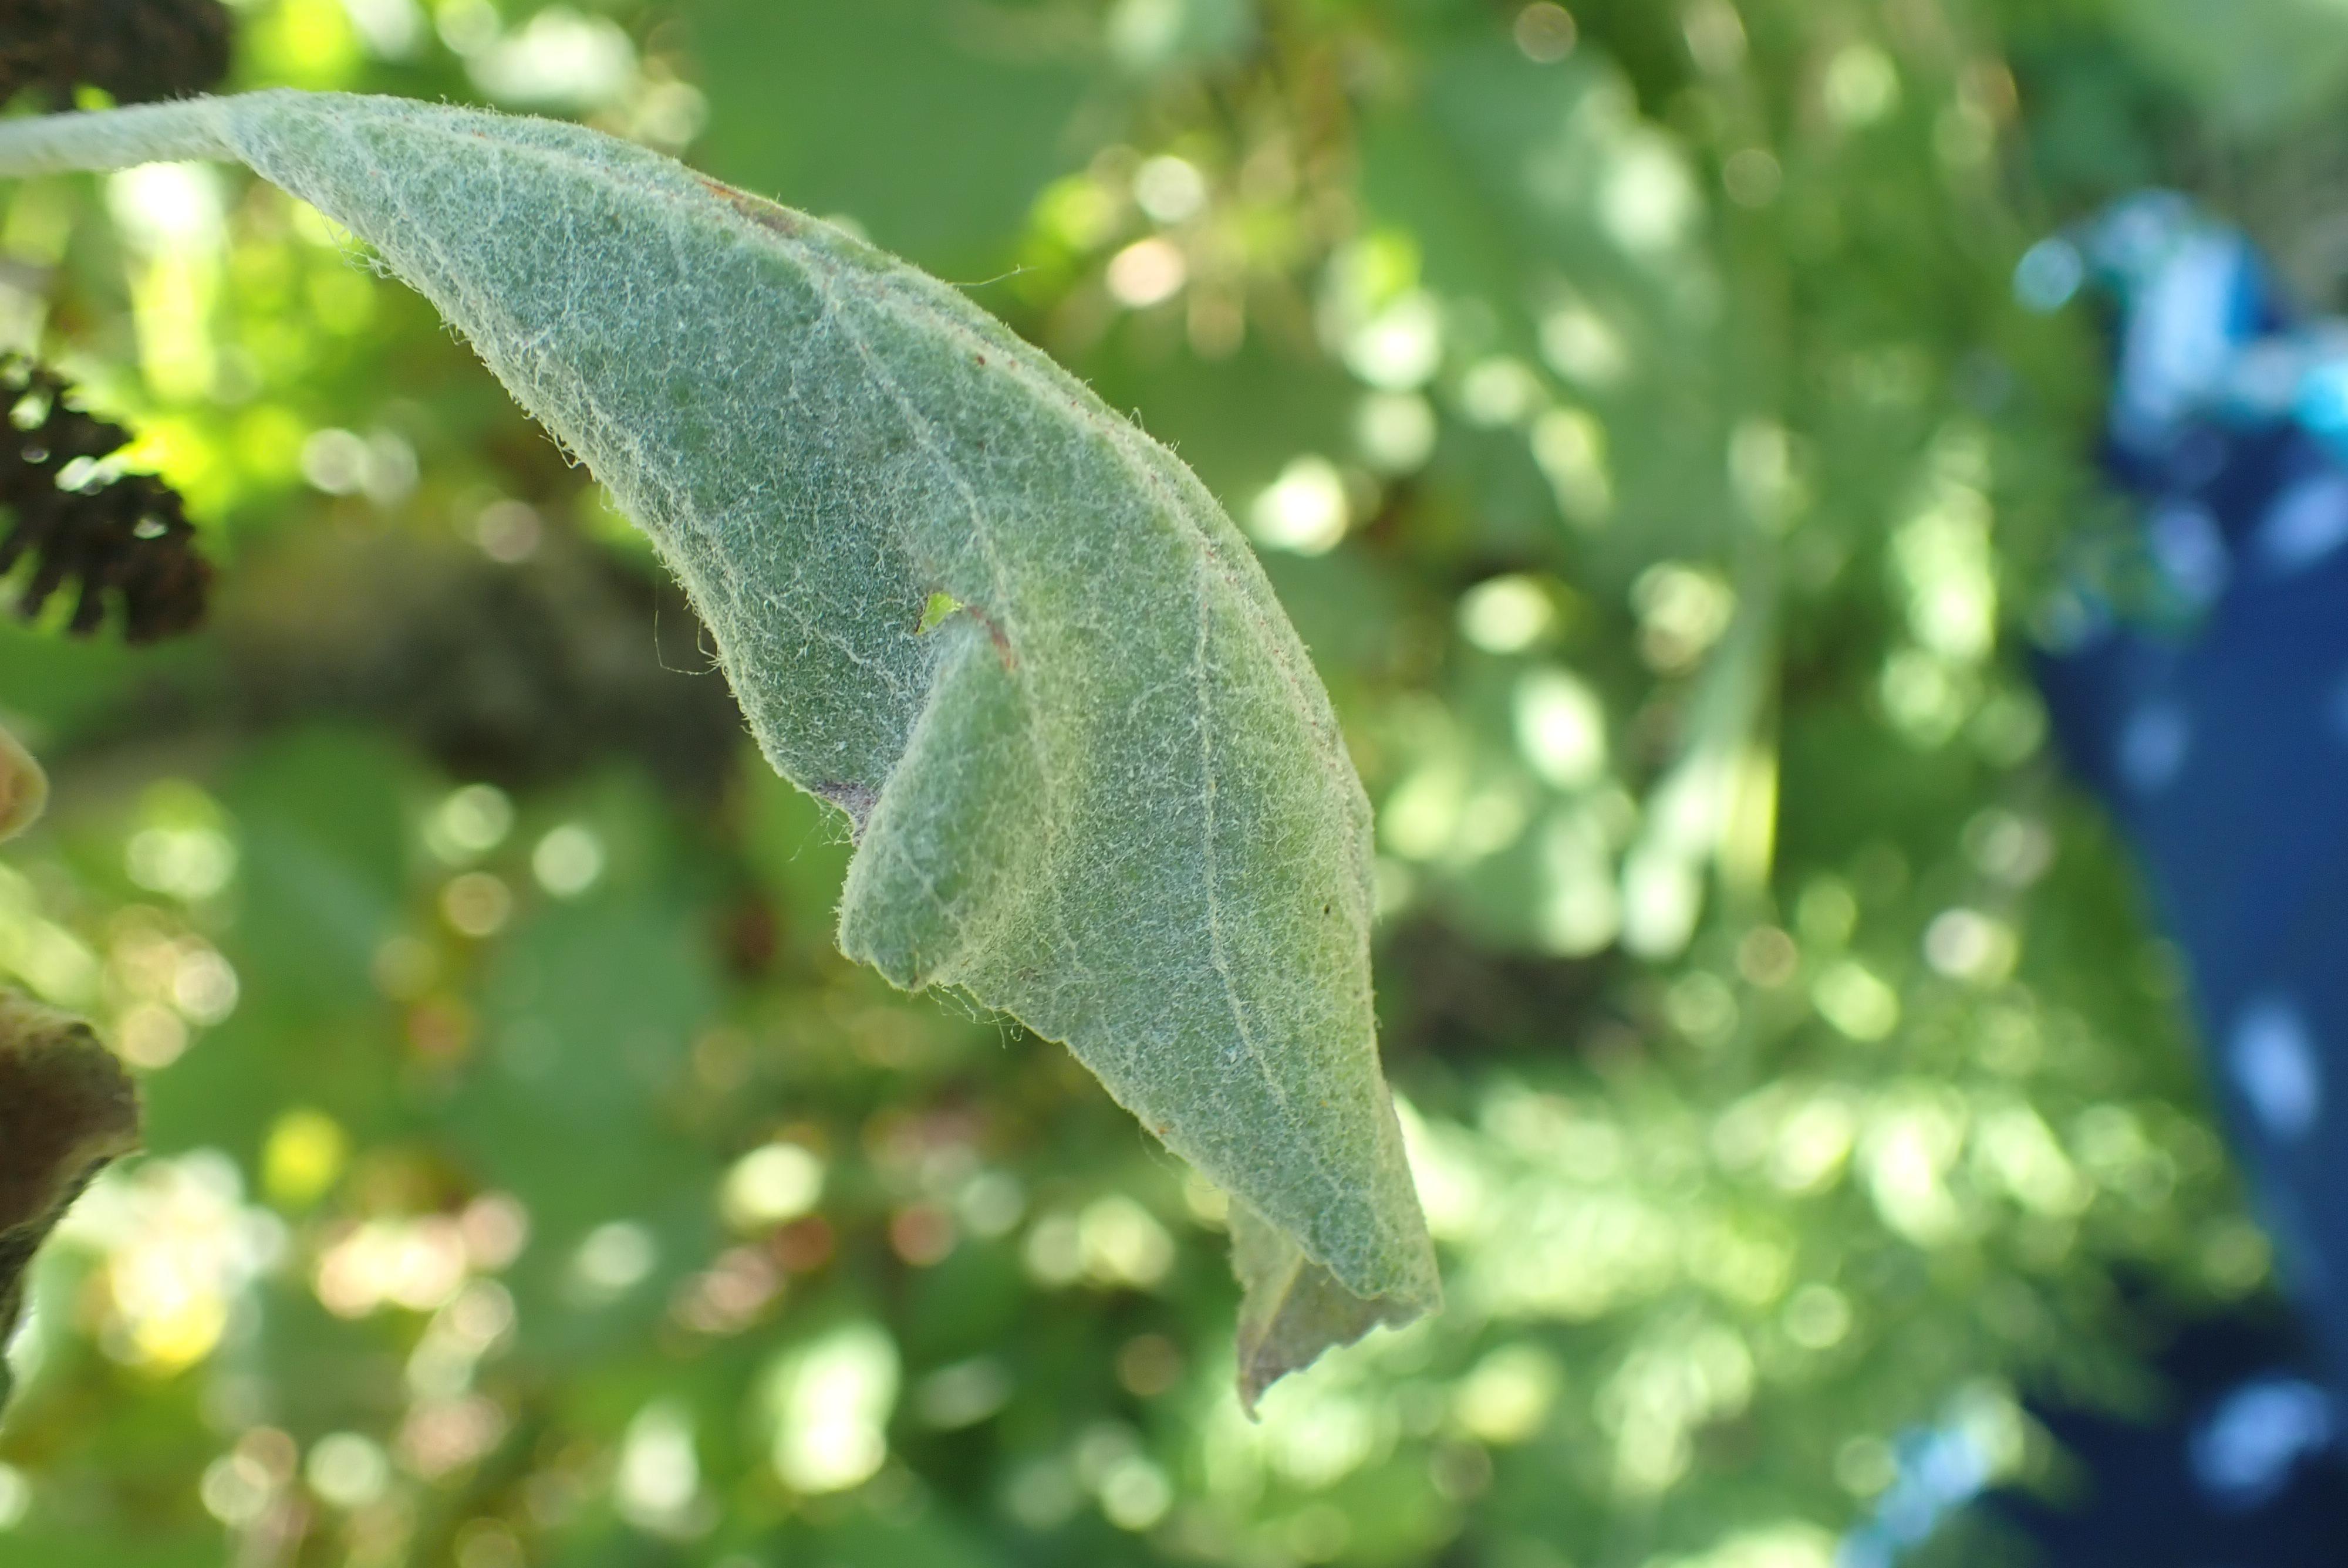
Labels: powdery_mildew